Railway stations in Greece

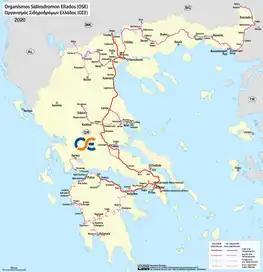
Railway network in Greece: main, secondary, under construction/disused.

This article shows a list of railway stations in Greece. Currently (as of 2023), around 210 railway stations in Greece see a daily rail service. GAIAOSE manages and owns all railway stations in Greece, not including metro stations or Athens Airport station.